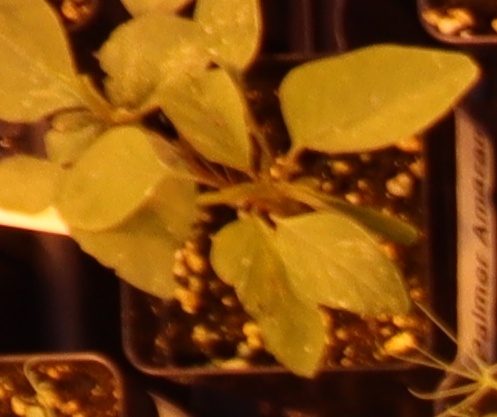
Label: Palmer Amaranth